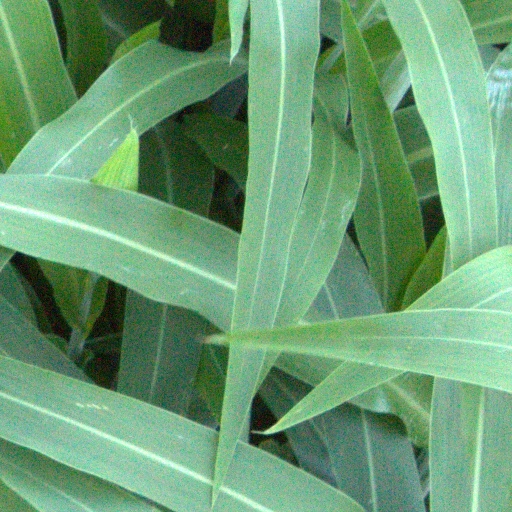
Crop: sorghum